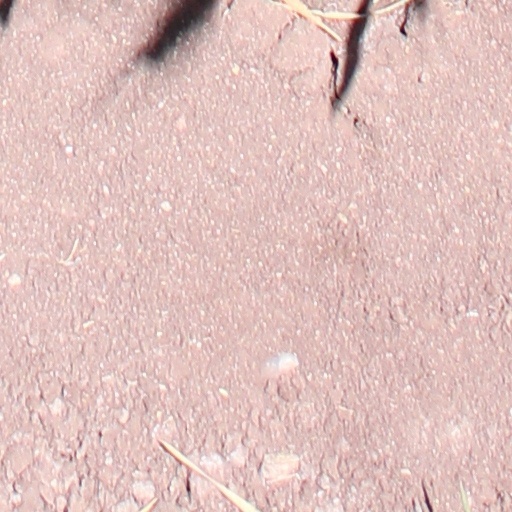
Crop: wheat